Oliver Phelps (actor)

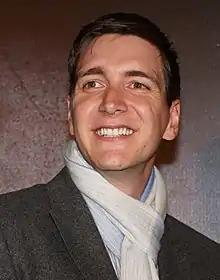
Phelps at "Man of Steel" red carpet movie premiere, Sydney, 2013

Phelps has also collaborated with his brother on a podcast, which was launched on YouTube and various streaming services, including Spotify and iTunes.